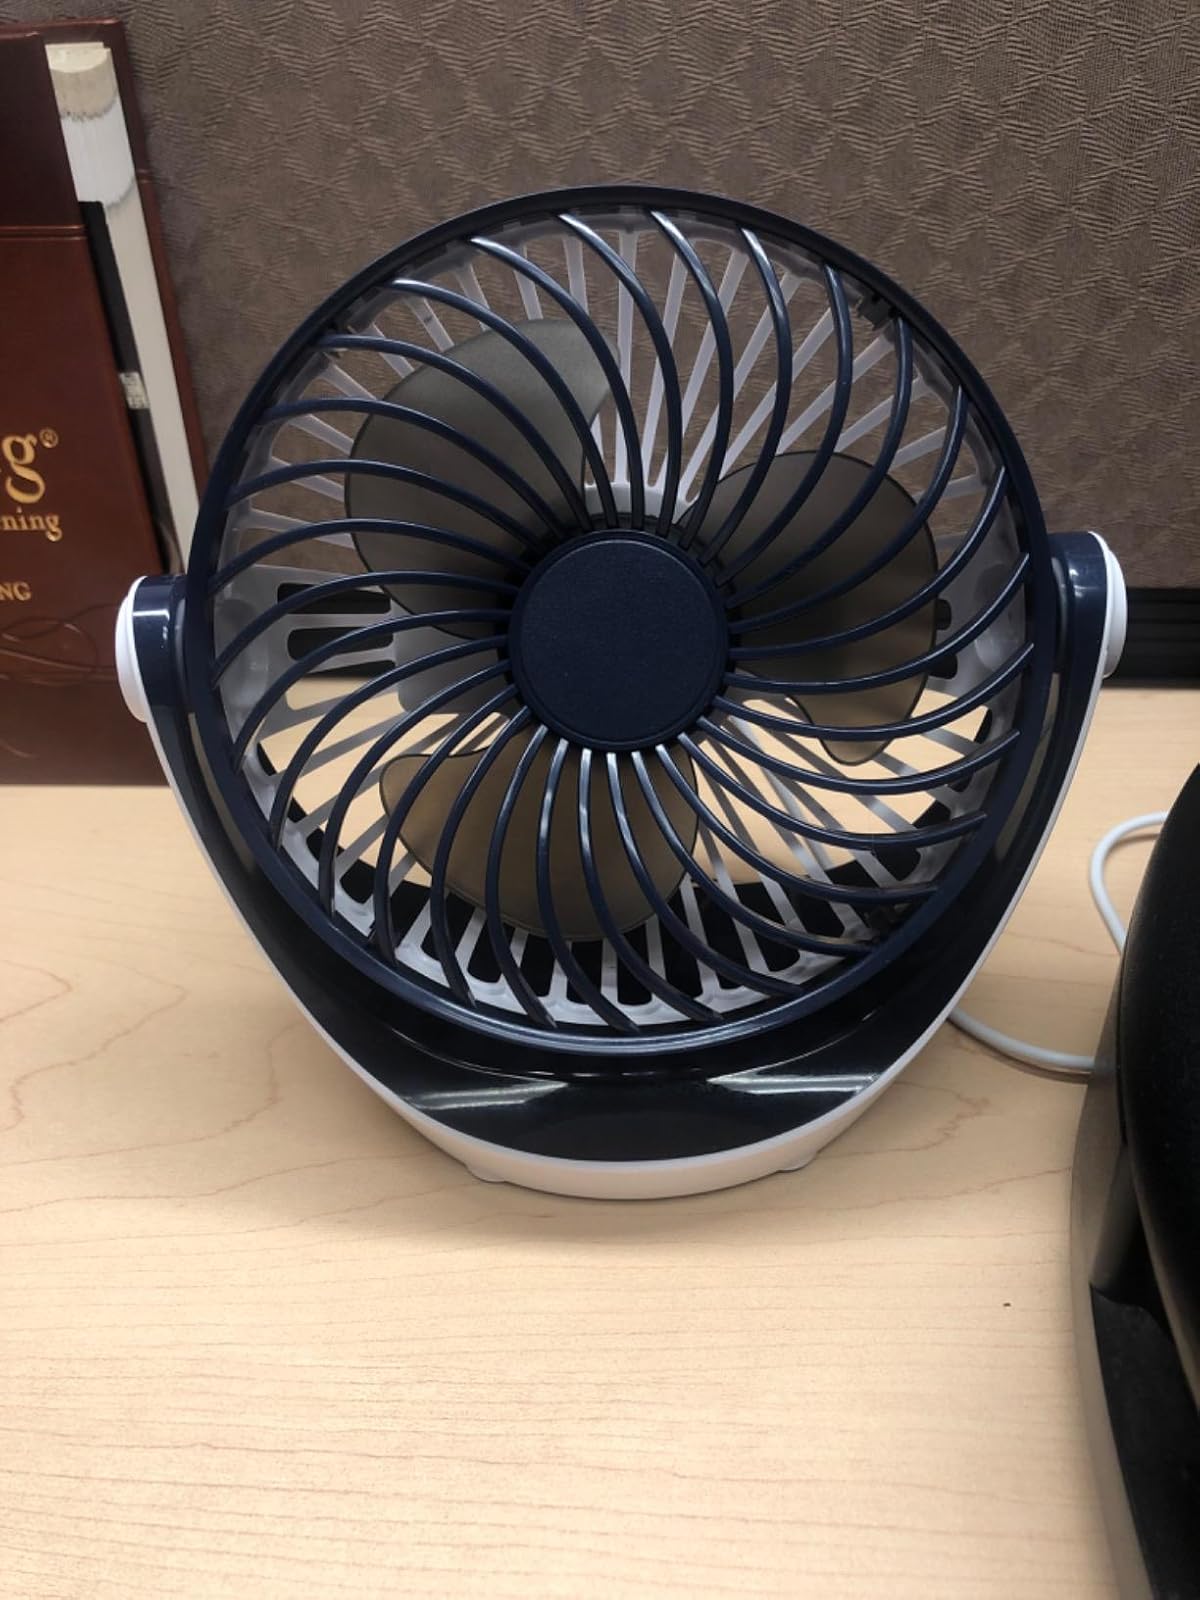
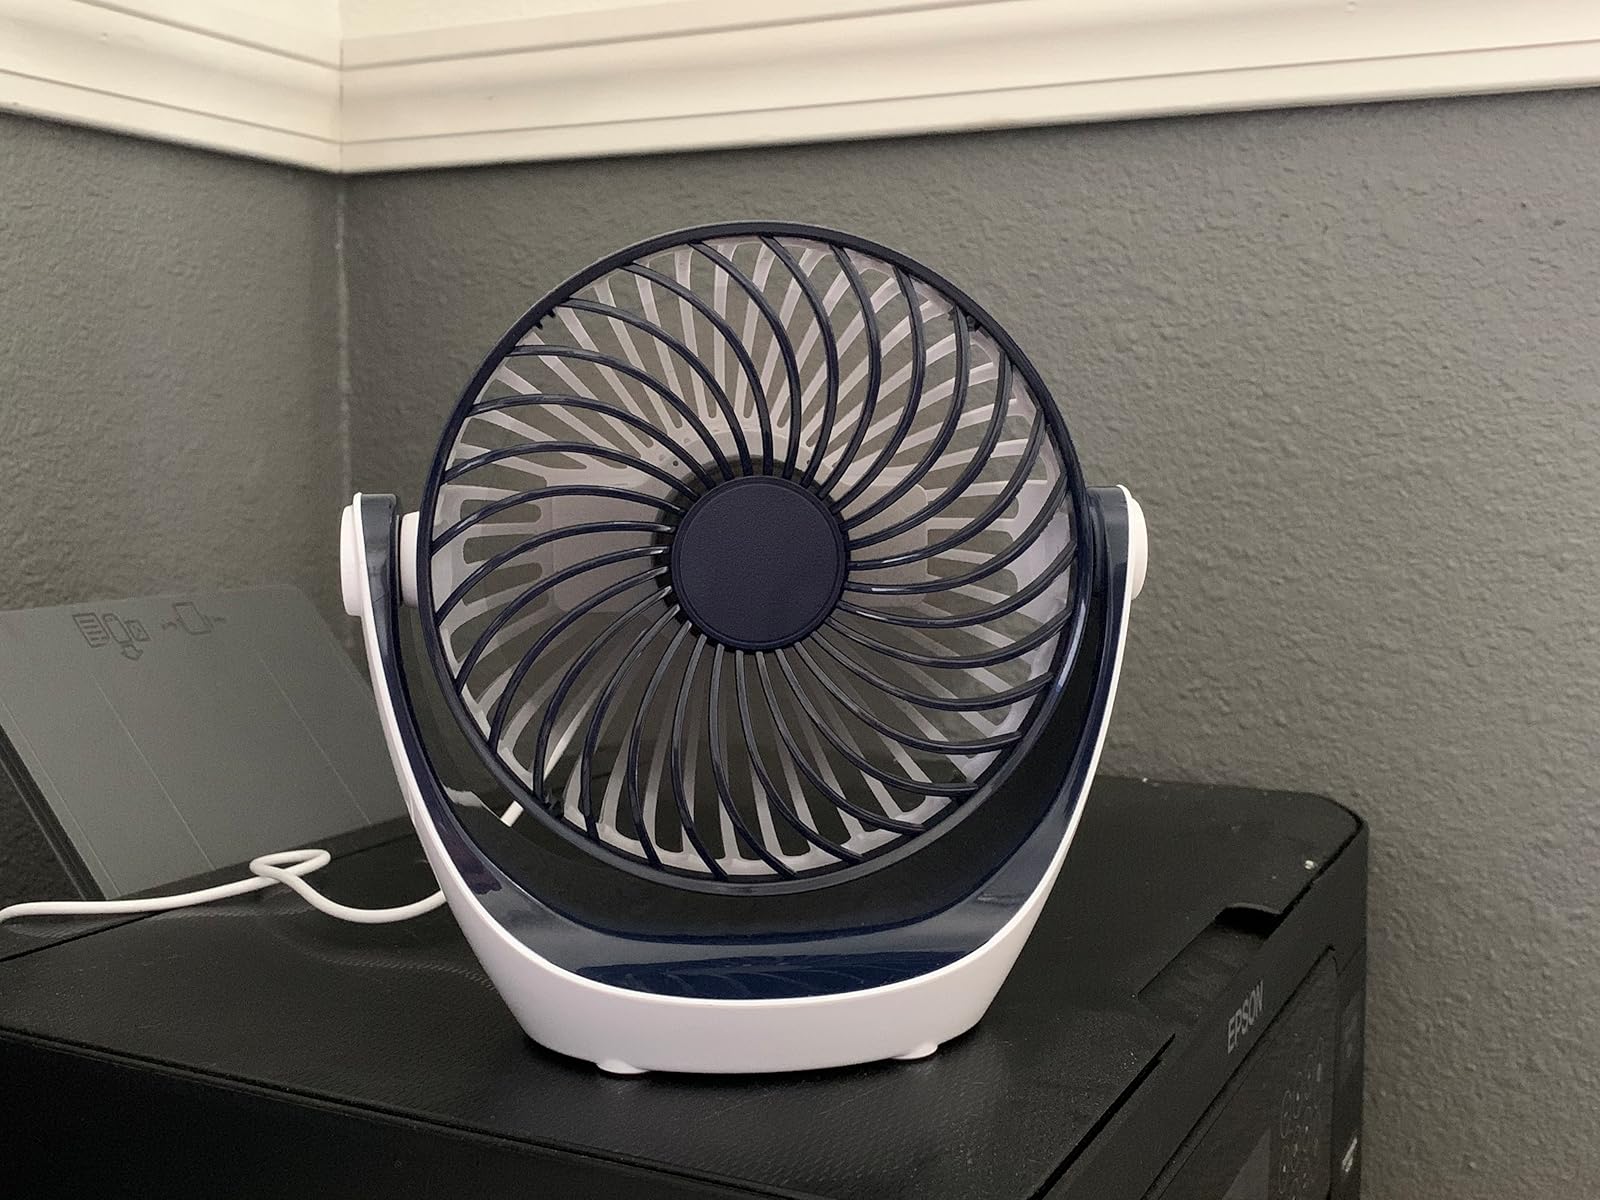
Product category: fan
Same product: yes